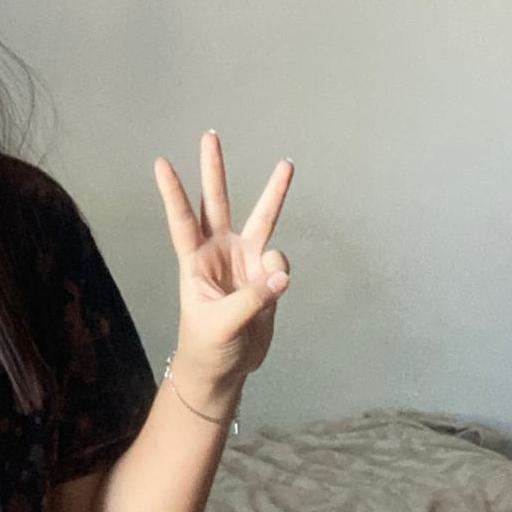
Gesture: three